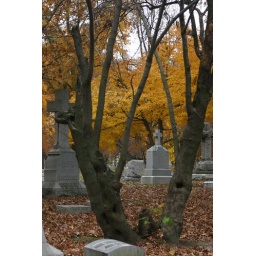
The trees around the memorials for all the souls that have passed were so colorful the day we visited Calvary Cemetary